German colonization of Valdivia, Osorno and Llanquihue

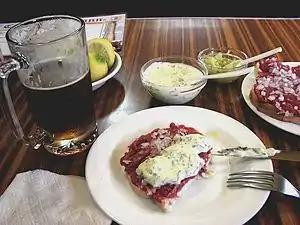
Crudos and beer at Café Haussmann in downtown Valdivia.

The impact of the German immigration was such that Valdivia was for a while a Spanish–German bilingual city with "German signboards and placards alongside the Spanish". The prestige of the German language helped it to acquire qualities of a superstratum in southern Chile. The temporary decline in the use of Spanish is exemplified by the trade the Manns family carried out in the second half of the 19th century. The family's Chilean servants spoke German with their patrons and used Mapudungun with their Mapuche customers.